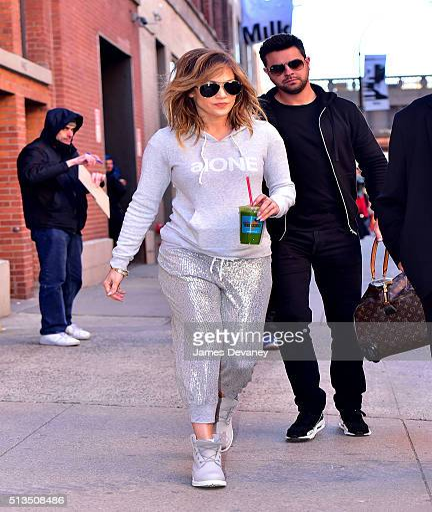
entertainer seen on the streets